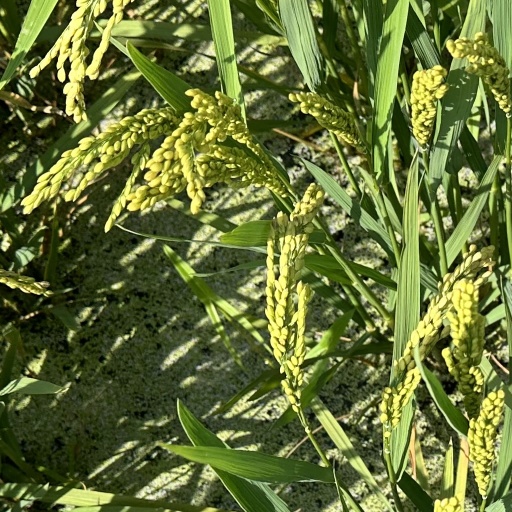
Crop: rice